Paul Preuning

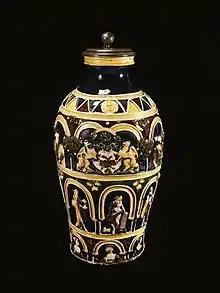
"Large Jug" produced by the workshop of Paul Preuning, Walters Art Museum, 1550-1560

Paul Preuning (fl. 1540–1550) was a German artist based in Nuremberg. The Preuning family of potters based in Nuremberg is recorded as making high class pottery at their workshop. He is best known for his Hafner ware: jugs and other vessels of a kind made by stove makers. Preuning primarily decorated his pottery using the cloisonné technique, utilizing colored glazes kept apart by threads of clay.